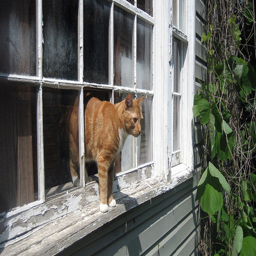
A cat going through a window missing some glass panes.
a cat standing in an empty paine of a house window
A cat climbing out of a window on a window sill.
A cat halfway out of a window looking out.
An orange cat leaning out of a broken window.